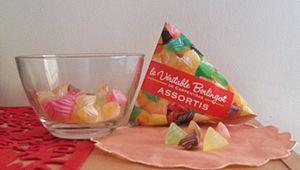
Assortiment de Berlingots de Carpentras, confiserie à base de sirop de fruits confits
La cuisine occitane est une cuisine diversifiée qui a des traits caractéristiques de la cuisine méditerranéenne, mais se différencie des cuisines catalane et italienne. En raison de la taille de l'Occitanie et la grande variété de ses terroirs, allant des Pyrénées aux Alpes, de la côte méditerranéenne au Massif central qu'elle englobe majoritairement, c'est une cuisine très variée mais, au-delà de la traditionnelle partition entre l'usage de la graisse de canard au sud ouest et de l'huile d'olive au sud-est, il existe un certain nombre de traits communs à l'ensemble de ce territoire et l'opposant parfois nettement au reste de la France.
Le berlingot de Carpentras est un bonbon dur et translucide confectionné à base de sirop de fruits confits. Il se présente sous la forme de petites pyramides de différentes couleurs et toujours striées de blanc.
La cuisine provençale est une cuisine traditionnelle qui allie une grande diversité de produits de Provence méditerranéenne. Elle est historiquement avant tout tributaire, dès le Moyen Âge, de la prise du pouvoir des comtes de Provence dans le royaume de Naples, après la bataille de Bénévent en 1266, puis de l'installation des papes à Avignon. Elle n'en a pas moins évolué au cours des siècles suivants, en particulier avec l'arrivée des produits comestibles du Nouveau Monde.